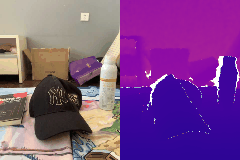
Label: hat